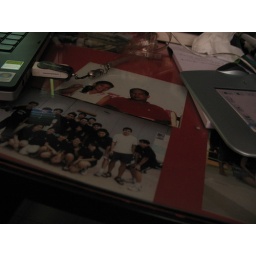
haha.. everytime I have loose photos lying on my table my mum will slip it underneath my glass table top.